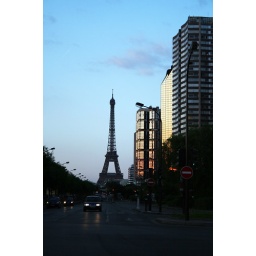
the tower in blue